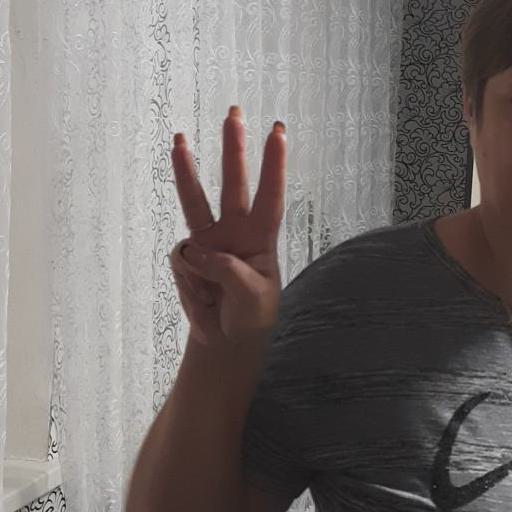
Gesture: three